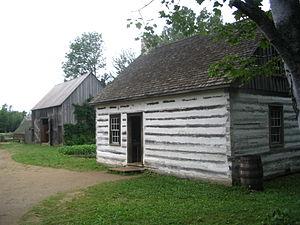
La Ferme Mazerolle, au Village Historique Acadien.
On appelle architecture acadienne, parfois architecture cadienne, un style d'architecture traditionnelle utilisé par les Acadiens et les Cadiens, surtout en Acadie et, par extension, l'architecture en général faite en Acadie.
L'histoire de l'Acadie débute au XVIᵉ siècle. Ce territoire est toutefois déjà habité depuis au moins onze millénaires, d'abord par les Paléoaméricains. La période du grand hiatus, entre -8000 et -3000, correspond à un manque de preuves archéologiques. La culture archaïque maritime s'installe ensuite près de la mer et vit surtout des ressources halieutiques, côtoyant probablement d'autres peuples. La céramique est adoptée vers -500, à l'époque où se développent les peuples des Micmacs et des Etchemins. Ce qui est arrivé à ces derniers n'est pas connu, mais les Malécites, à qui leur sont probablement liés, occupent ensuite leur territoire.
La paroisse de Kingsclear est à la fois une paroisse civile et un district de services locaux canadien du comté d'York, au Nouveau-Brunswick. Elle comprend l'autorité taxatrice d'Oswald Grey.
Le Village historique acadien est situé à Bertrand, près de Caraquet, au nord-est du Nouveau-Brunswick.